Italian Renaissance garden

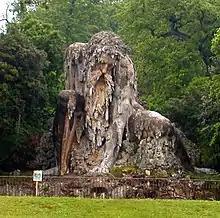
The "Apennine Colossus" by Giambologna in the gardens of Villa di Pratolino, about 1580

The first Renaissance text to include garden design was "De re aedificatoria" (The Ten Books of Architecture), by Leon Battista Alberti (1404–1472). He drew upon the architectural principles of Vitruvius, and used quotations from Pliny the Elder and Pliny the Younger to describe what a garden should look like and how it should be used. He argued that a villa should both be looked at and a place to look from; that the house should be placed above the garden, where it could be seen and the owner could look down into the garden.